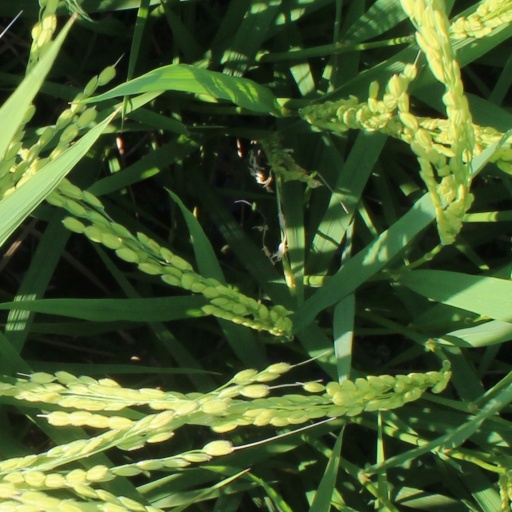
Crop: rice